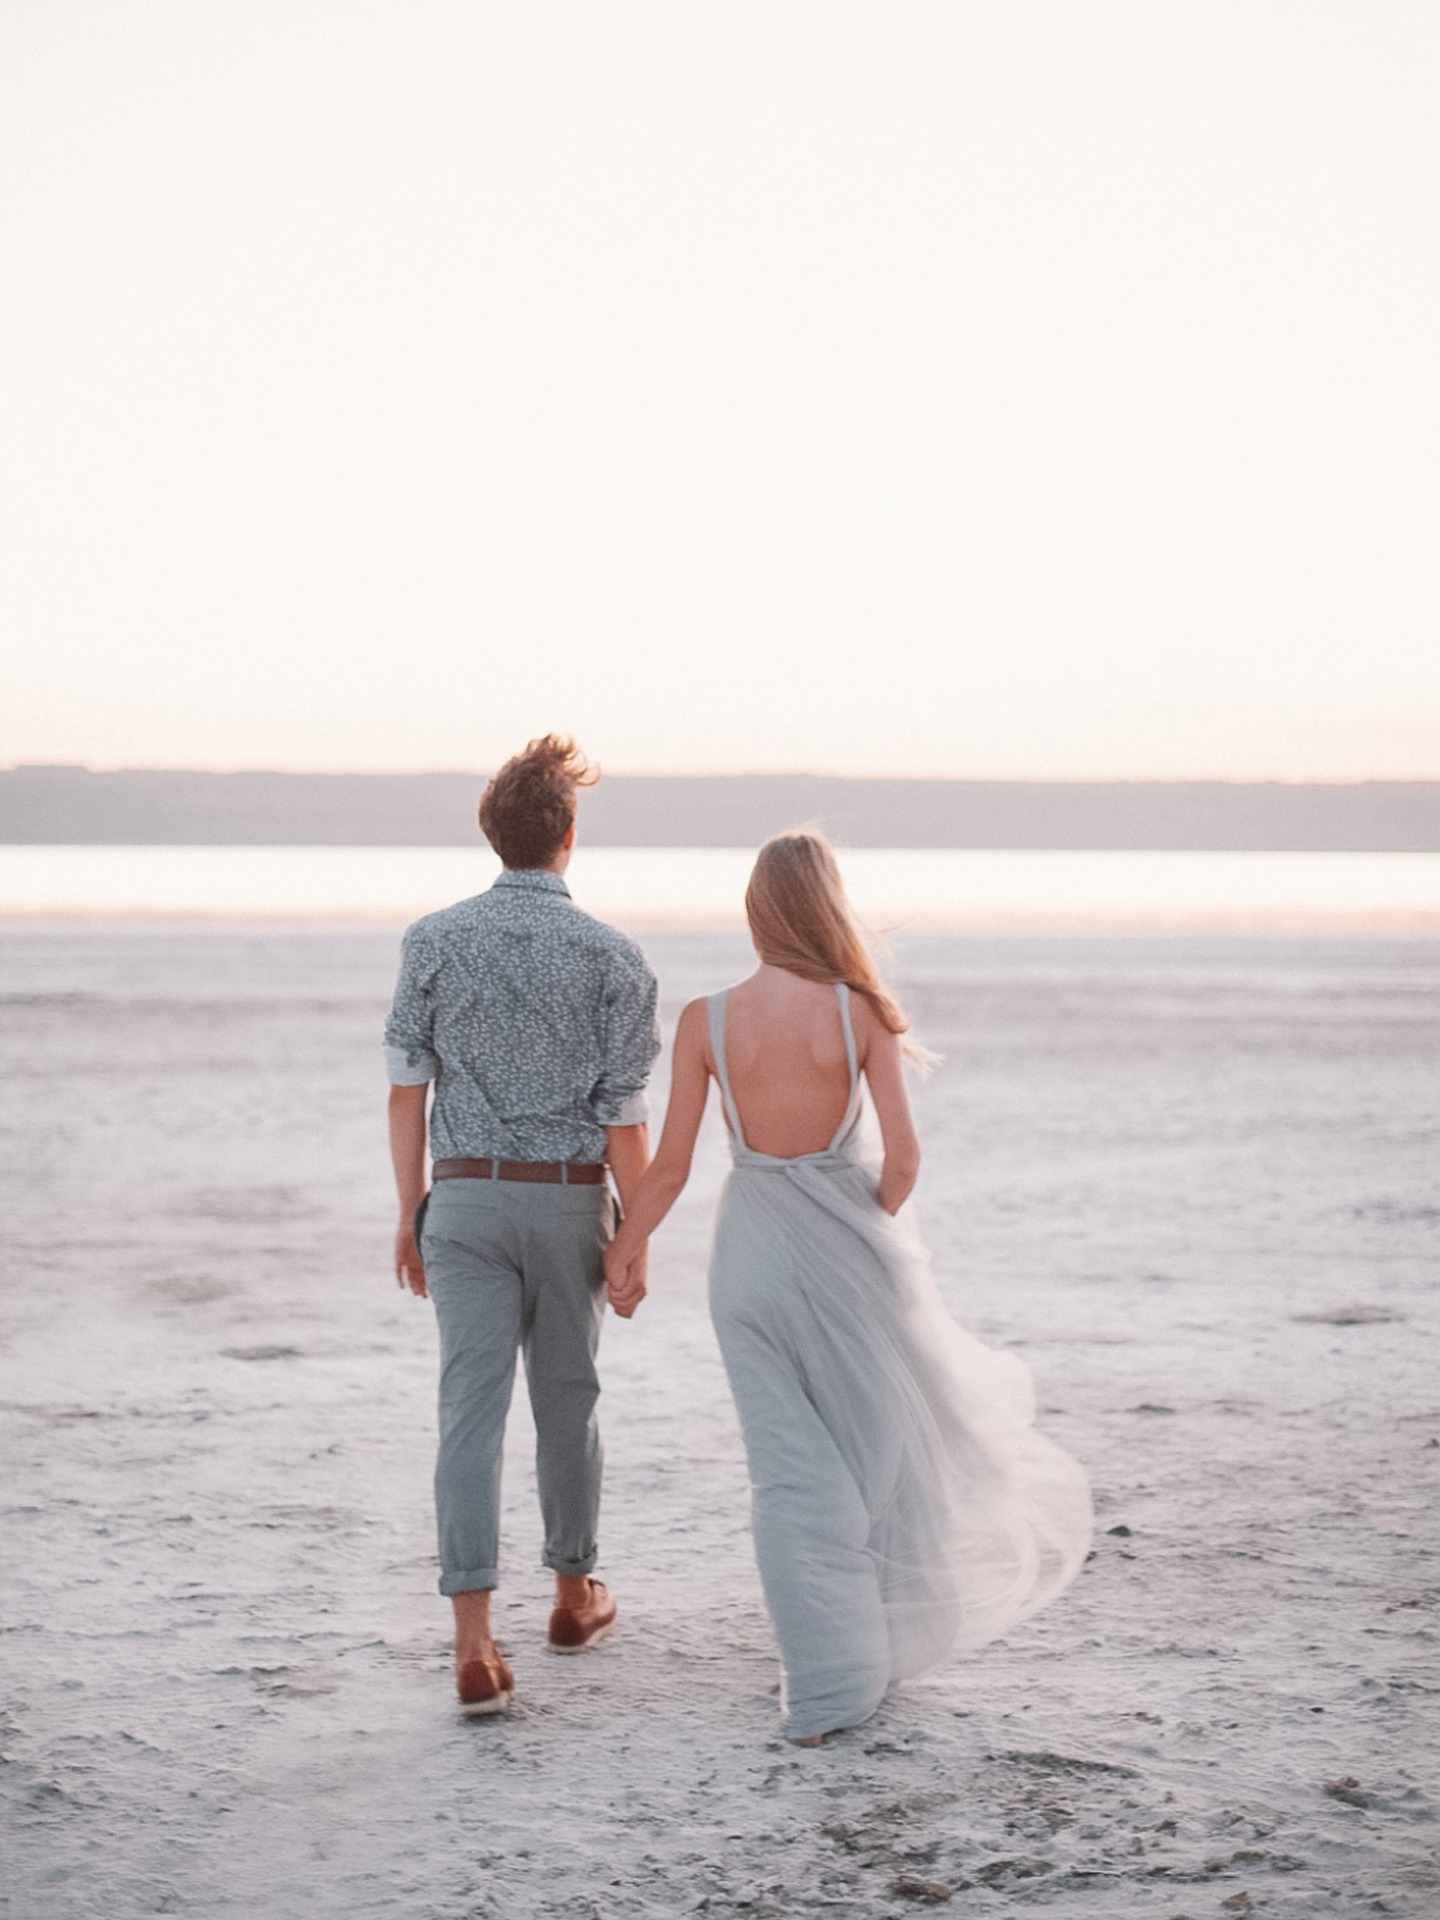
couple, sky, water, wedding dress, bride, People on beach, People in nature, flash photography, dress, happy, bridal clothing, gesture, gown, beach, landscape, horizon, bridal accessory, fun, shore, formal wear, event, sand, honeymoon, wedding, romance, walking, ocean, coast, lake, vacation, love, wind wave, ceremony, wave, bridal party dress, rock, sea, evening, child